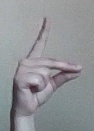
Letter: ta